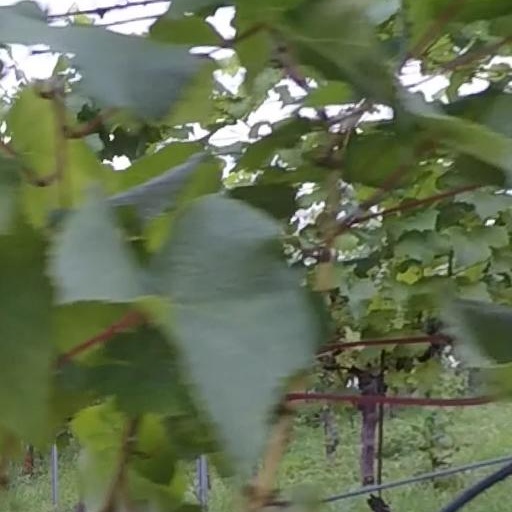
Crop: grape